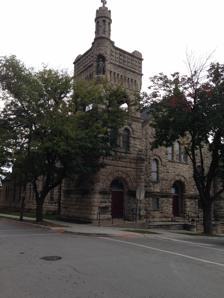
Building: Sacred Heart Church, School and Rectory
Country: United States of America
Year built: 1896
Historic church in Missouri, United States United States historic place Sacred Heart Guadalupe Church U.S. National Register of Historic Places Sacred Heart Church, Kansas City, MO Show map of Missouri Show map of the United States Location 2544 Madison Ave., Kansas City, Missouri Coordinates 39°04′50″N 94°35′44″W / 39.080556°N 94.595556°W / 39.080556; -94.595556 Area 101 acres (41 ha) Built 1896 Architectural style Second Empire, Queen Anne, Celtic-Norman NRHP reference No. 78001659 Added to NRHP November 14, 1978 Sacred Heart Church, School and Rectory was a historic site at 2540–2544 Madison Avenue and 910 West 26th Street in Kansas City, Missouri . The church was built in 1896 and added to the National Register of Historic Places in 1978. The Rectory and School building were demolished in 2010 but the original church building and its parish hall remain. The congregation is now known as Sacred Heart Guadalupe due to its merger with Our Lady of Guadalupe Church in 1991 Photograph of the Sacred Heart Parish Hall Building on 26th street, Kansas City, Missouri References